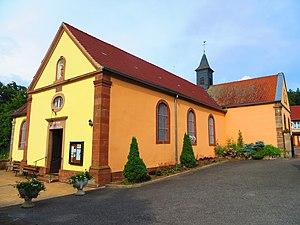
Danne et Quatre Vents Chapelle Notre-Dame-de-Bonne-Fontaine
Danne-et-Quatre-Vents est une commune française située dans le département de la Moselle, en région Grand Est.
Bonne-Fontaine est un écart de la commune française de Danne-et-Quatre-Vents, dans le département de la Moselle, entre Phalsbourg et le col de Saverne. Il s'agit d'un lieu de pèlerinage très fréquenté, consacré à la Vierge Marie, fêtée le 8 septembre, jour de la Nativité de la Sainte Vierge.